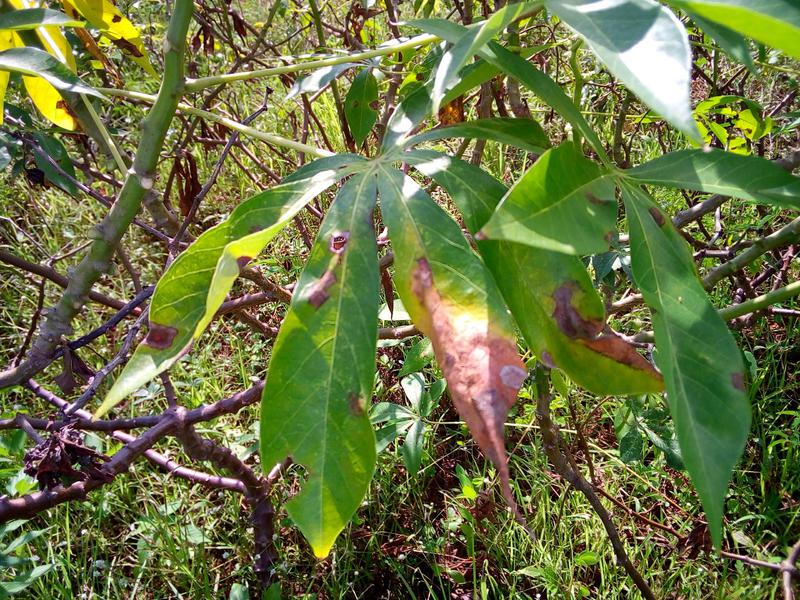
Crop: cassava
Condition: bacterial_blight